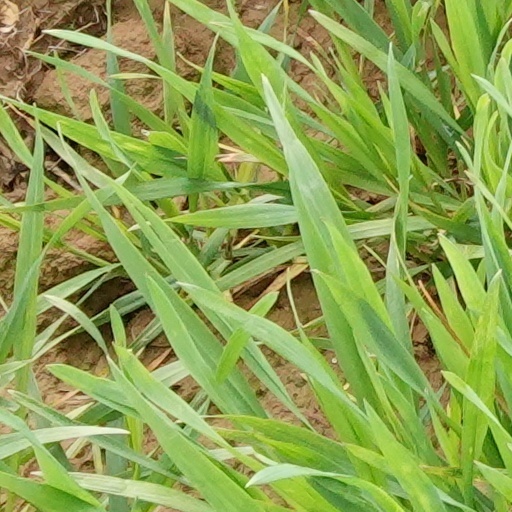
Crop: wheat